The Four Feathers (1929 film)

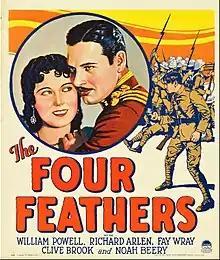
Window poster with screening times, probably 1930

As children, Harry promises to marry Ethne, both the offspring of English Army officers, but she consents only if he will dress as a soldier. When Harry is still a child, his father tells him stories about the Crimean War, including one where a runaway soldier is spurred into suicide by Harry's father, who sent him a white feather to show his disapproval of cowardice.